Taizan Maezumi

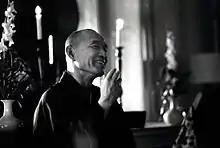

Hakuyū Taizan Maezumi ( Maezumi Hakuyū, February 24, 1931 – May 15, 1995) was a Japanese Sōtō Zen Buddhist priest who substantially contributed to development of Zen in the United States.